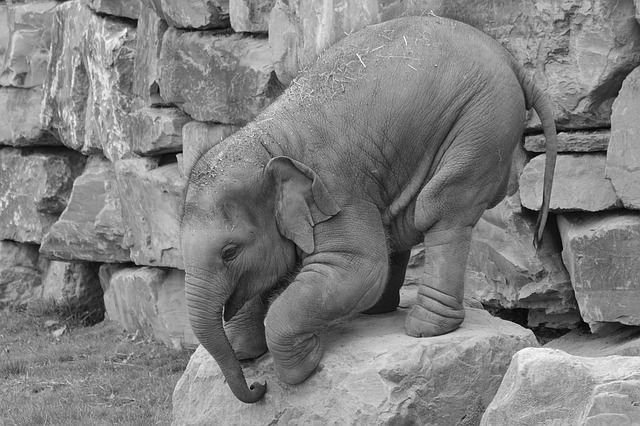
Label: elefante